Rebel Heart

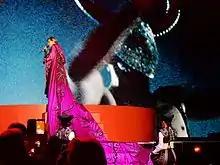
For the performance of "Living for Love" on the Rebel Heart Tour, Madonna wore a long cape similar to the one worn during the Brit Awards.

Madonna confirmed her appearance at the 57th Annual Grammy Awards on February 8, 2015; Oseary clarified she would also sing during the ceremony. The singer performed "Living for Love" wearing a one-piece, matador red outfit, surrounded by male dancers dressed as minotaurs similar to the song's music video. "Forbes" reported that Madonna's performance was the most-watched moment of the night. Her choice to sing live without Auto-Tune during the choreographed performance was widely praised. She also performed the song at the 2015 Brit Awards, on February 25, 2015. However, in the early stages of the performance, a wardrobe malfunction caused her to be pulled down a flight of stairs that made up part of the stage. She later took to Instagram to confirm she was well, posting: "Thanks for the good wishes! I'm fine". It was later revealed that her cape was tied too tightly. When her dancers attempted to remove it from her neck, this caused her to crash to the floor, leaving the audience in shock. After several seconds, she continued her performance as planned.